Josh Dugan

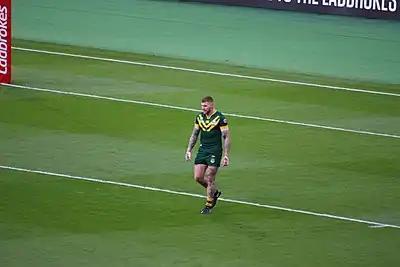
Dugan playing for the Kangaroos against England in 2016

On 4 October 2016, Dugan was selected in the Australia 24-man squad for the 2016 Four Nations series. Dugan played in all 4 matches of tournament and scored 4 tries, 2 of those scored in the Four Nations Final against New Zealand in the 34–8 victory at Anfield.